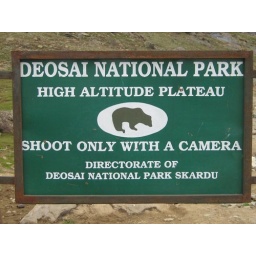
The sign board, installed by the brown bears of the park, to enhance the coservation strategies and bring awareness in the masses.